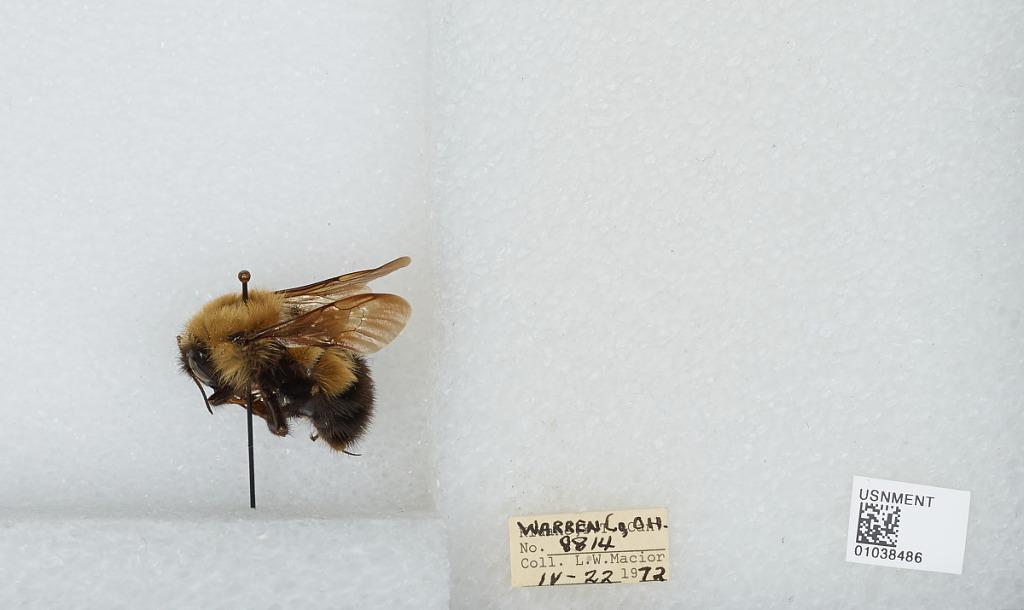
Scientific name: Bombus (Pyrobombus) perplexus Cresson
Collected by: L. Macior
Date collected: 1972-4-22
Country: United States
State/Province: Ohio
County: Warren
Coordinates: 39.4242, -84.1856